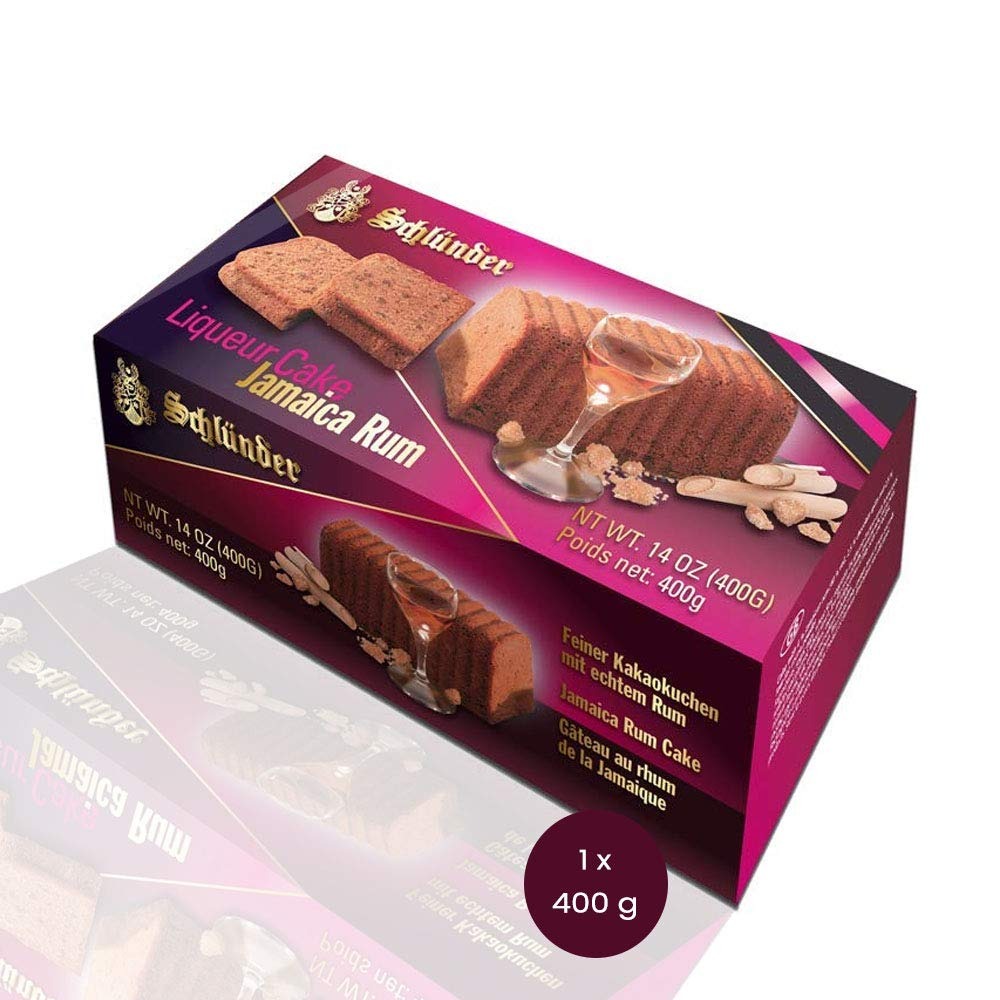
Item Name: Schlunder: Jamaica Rum Cake (1 x 14oz)
Bullet Point 1: FLAVORFUL & MOIST :: Schlunder Cappuccino Liqueur Cake. Rich, moist infused dessert cake or snack. The rich dark rum flavor of this German liqueur cake makes it a perfect treat anytime.
Bullet Point 2: IMPORTED FROM GERMANY:: Schlunder has been baking Germany's most iconic goods for hundreds of years. You'll see why they've stood the test of time.
Bullet Point 3: GOOD STUFF :: Non GMO, NO MSG, or Hydrogenated Fats
Bullet Point 4: SUPER MOIST :: Richly flavored with dark rum, this cake is so moist. Perfect with a cup of coffee.
Bullet Point 5: PERFECT FOR ANYONE ON YOUR LIST :: It's the ideal gift for the foodie on your Christmas list!
Product Description: FLAVORFUL & MOIST :: Schlunder Cappuccino Liqueur Cake. Rich, moist infused dessert cake or snack. The cappuccino flavor of this German liqueur cake makes it a perfect treat anytime. IMPORTED FROM GERMANY:: Schlunder has been baking Germany's most iconic goods for hundreds of years. You'll see why they've stood the test of time. GOOD STUFF :: Non GMO, NO MSG, or Hydrogenated Fats
Value: 14.0
Unit: Ounce

Price: 19.95